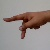
The image shows a hand gesture representing the letter 'P' in Indian Sign Language.